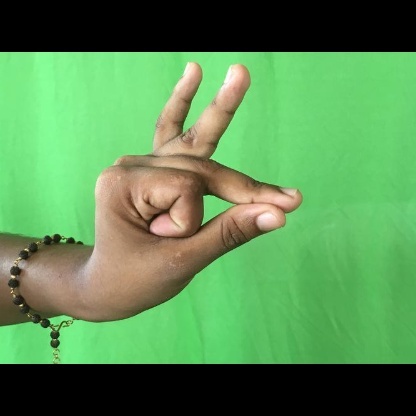
Mudra: Bramaram